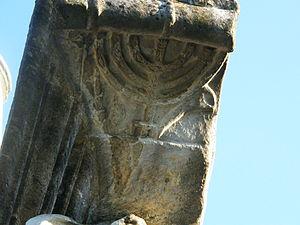
Ostie était le port de la Rome antique, situé à l'embouchure du Tibre, à 35 km au sud-ouest de Rome.